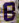
Number: 8